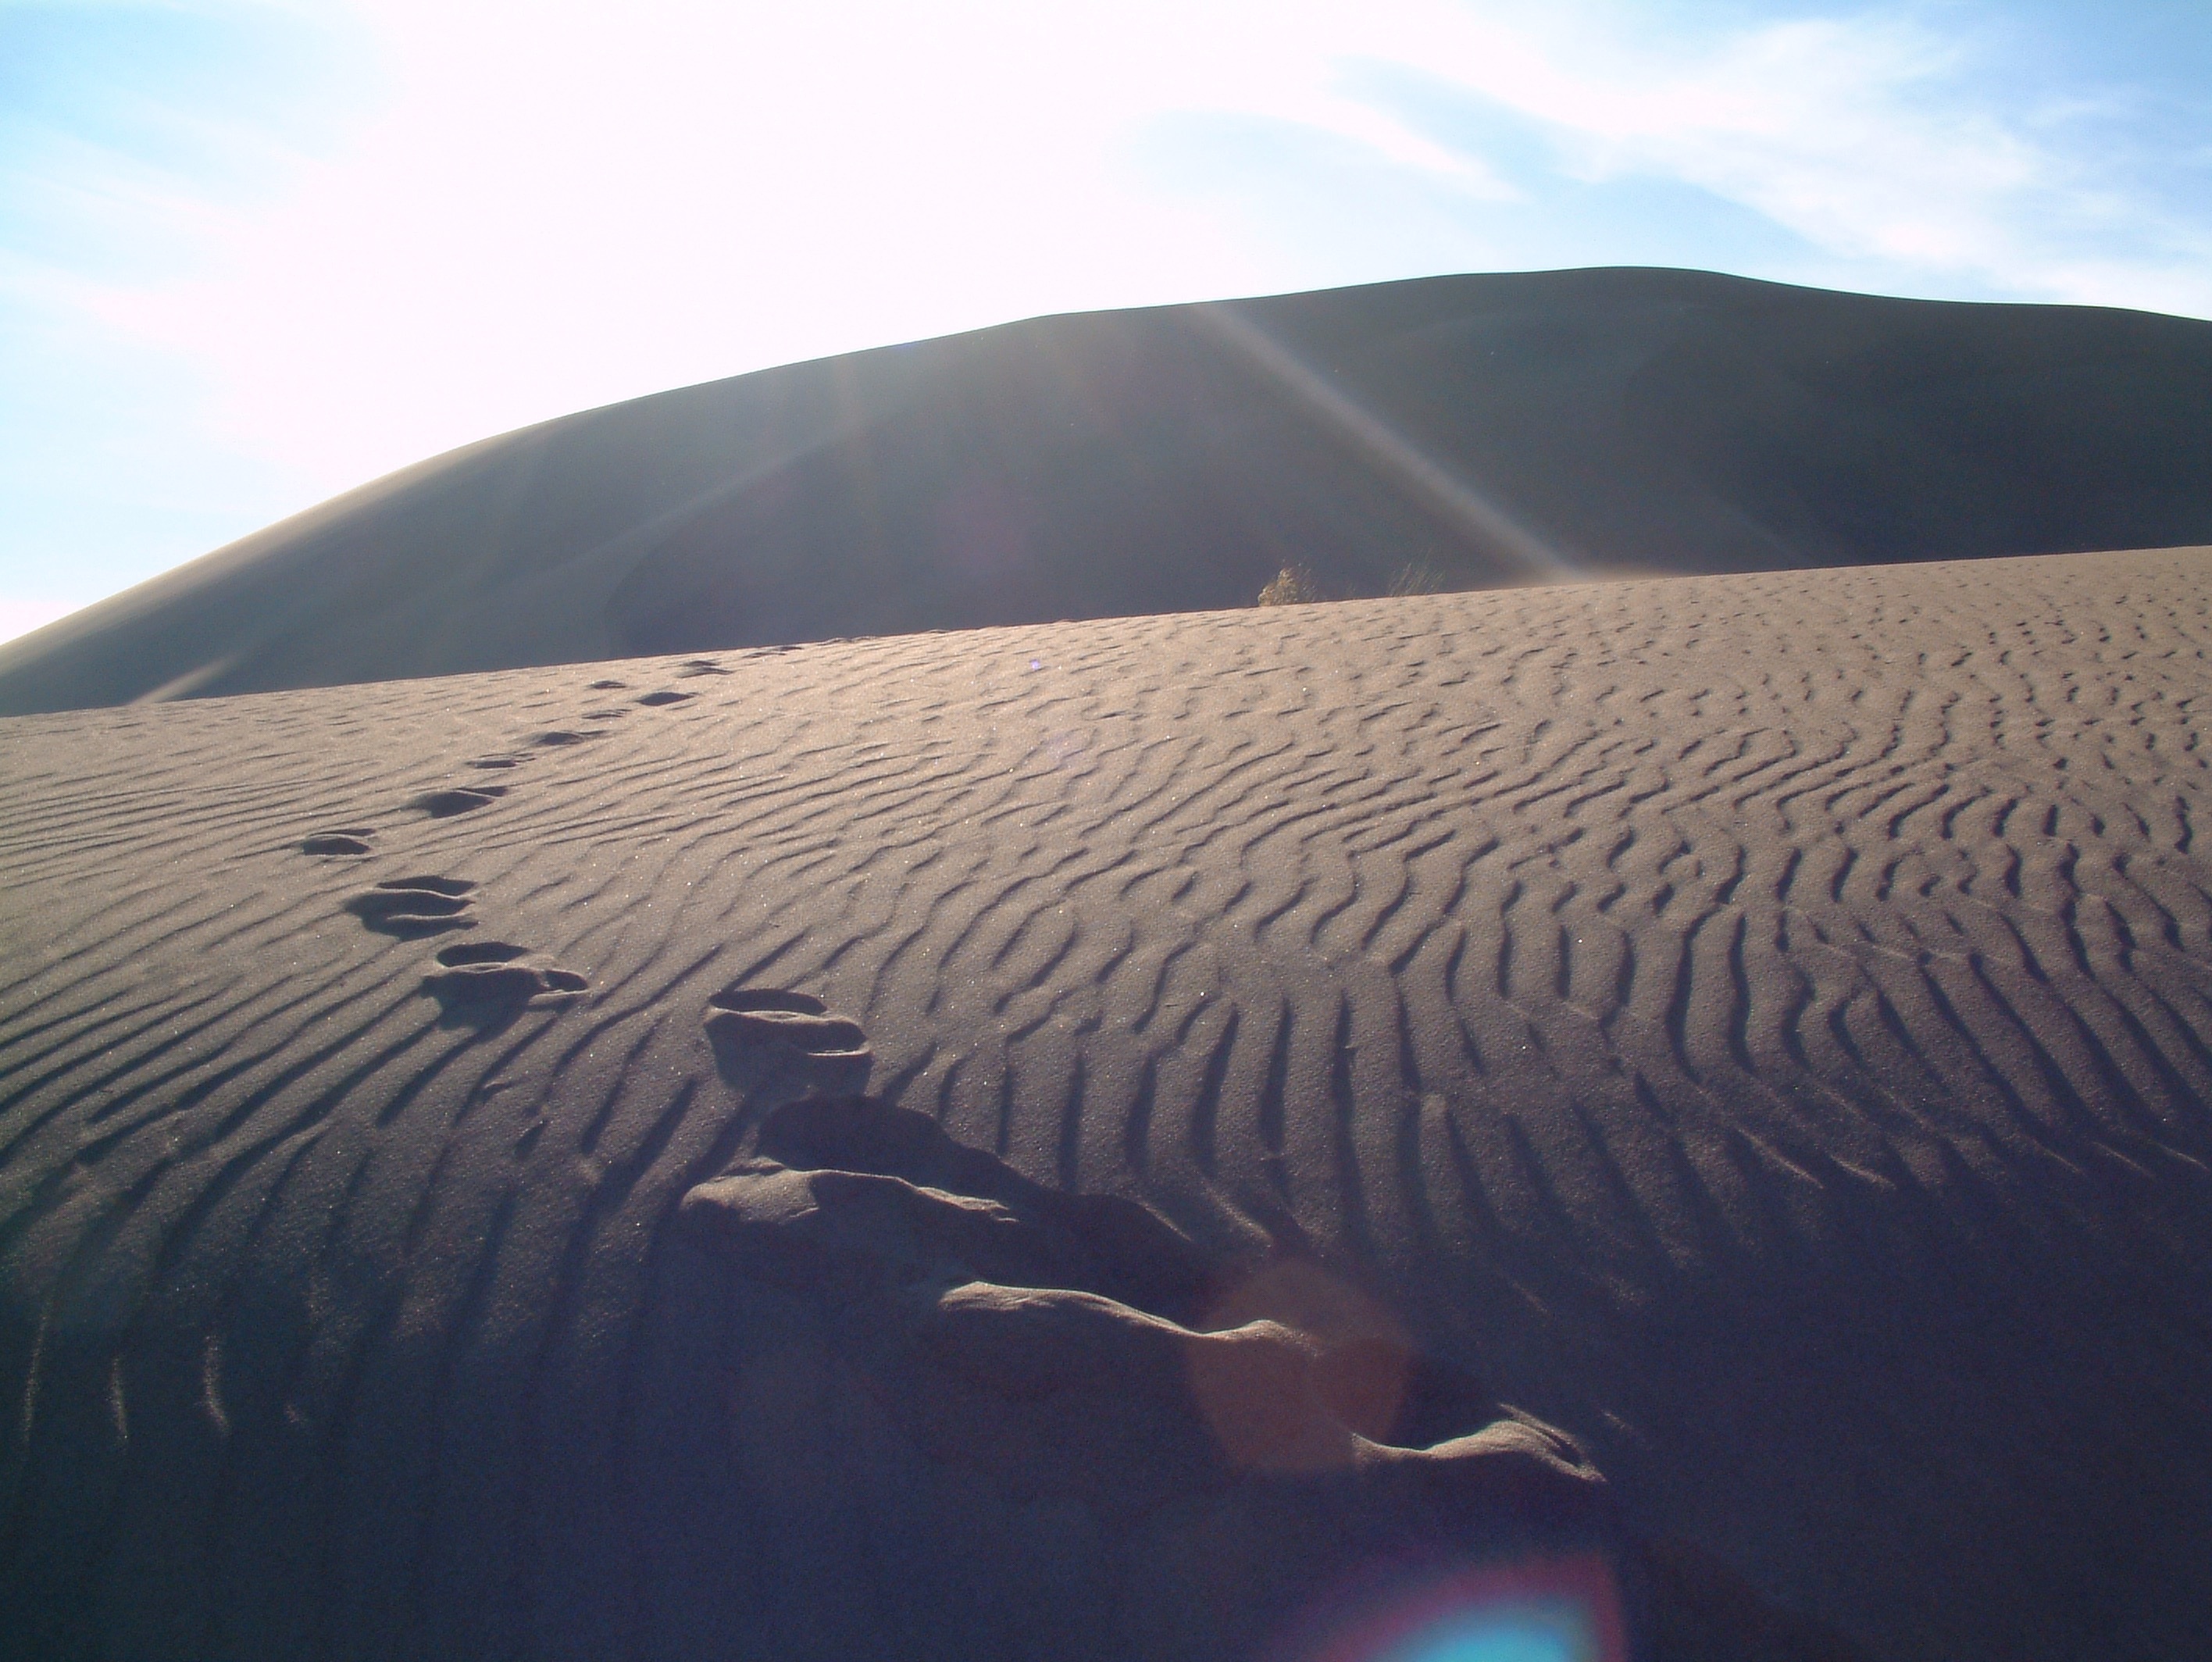
landscape, sand, sunset, desert, dune, explore, journey, material, footprints, habitat, ecosystem, landform, erg, natural environment, geographical feature, aeolian landform